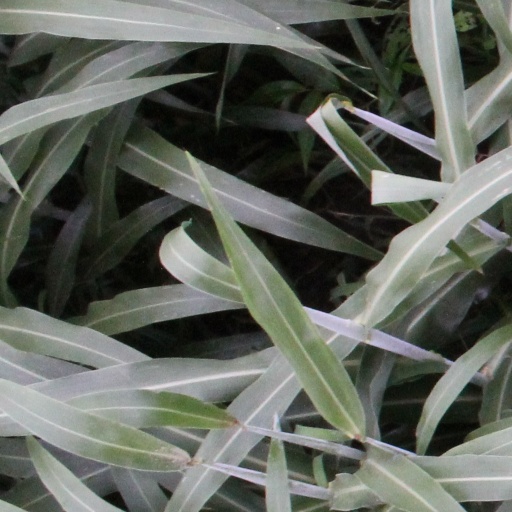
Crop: sorghum